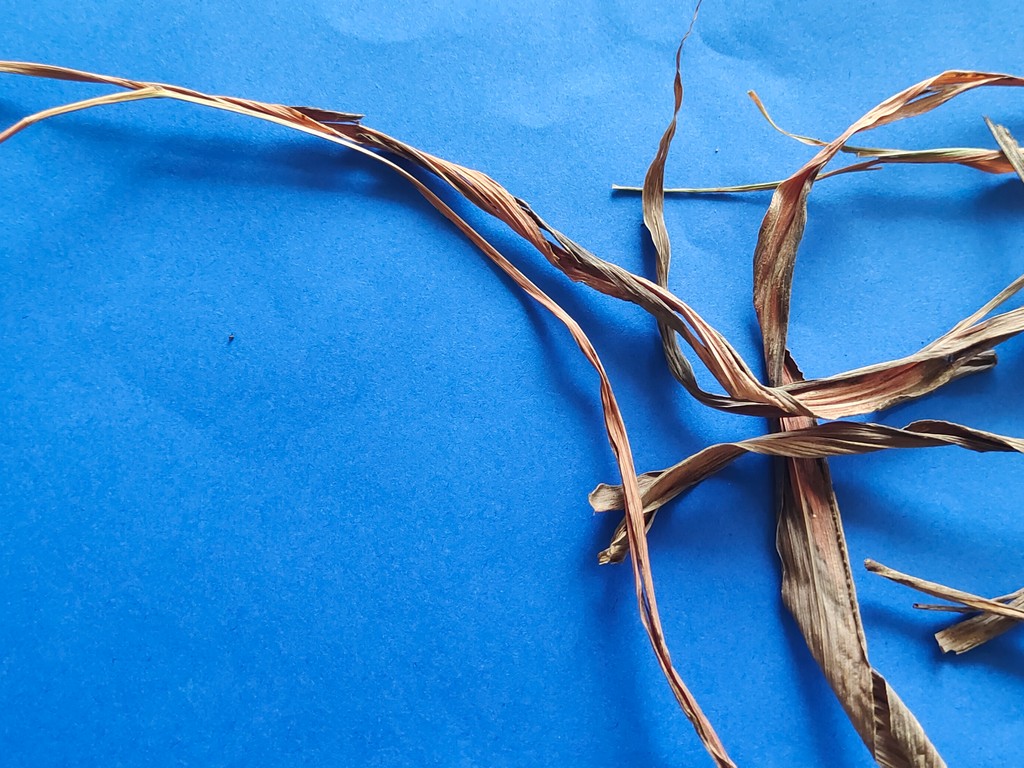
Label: Dried